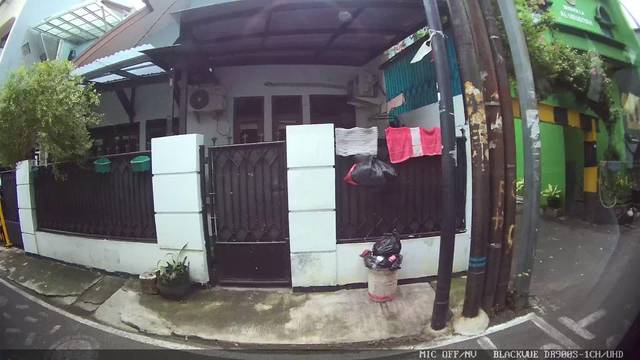
Region: Indonesia
Coordinates: -6.235, 106.874